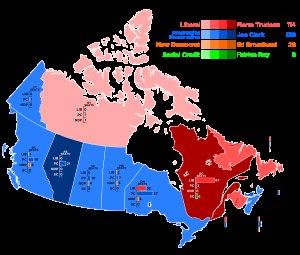
Cet article traite des événements qui se sont produits durant l'année 1979 au Canada.